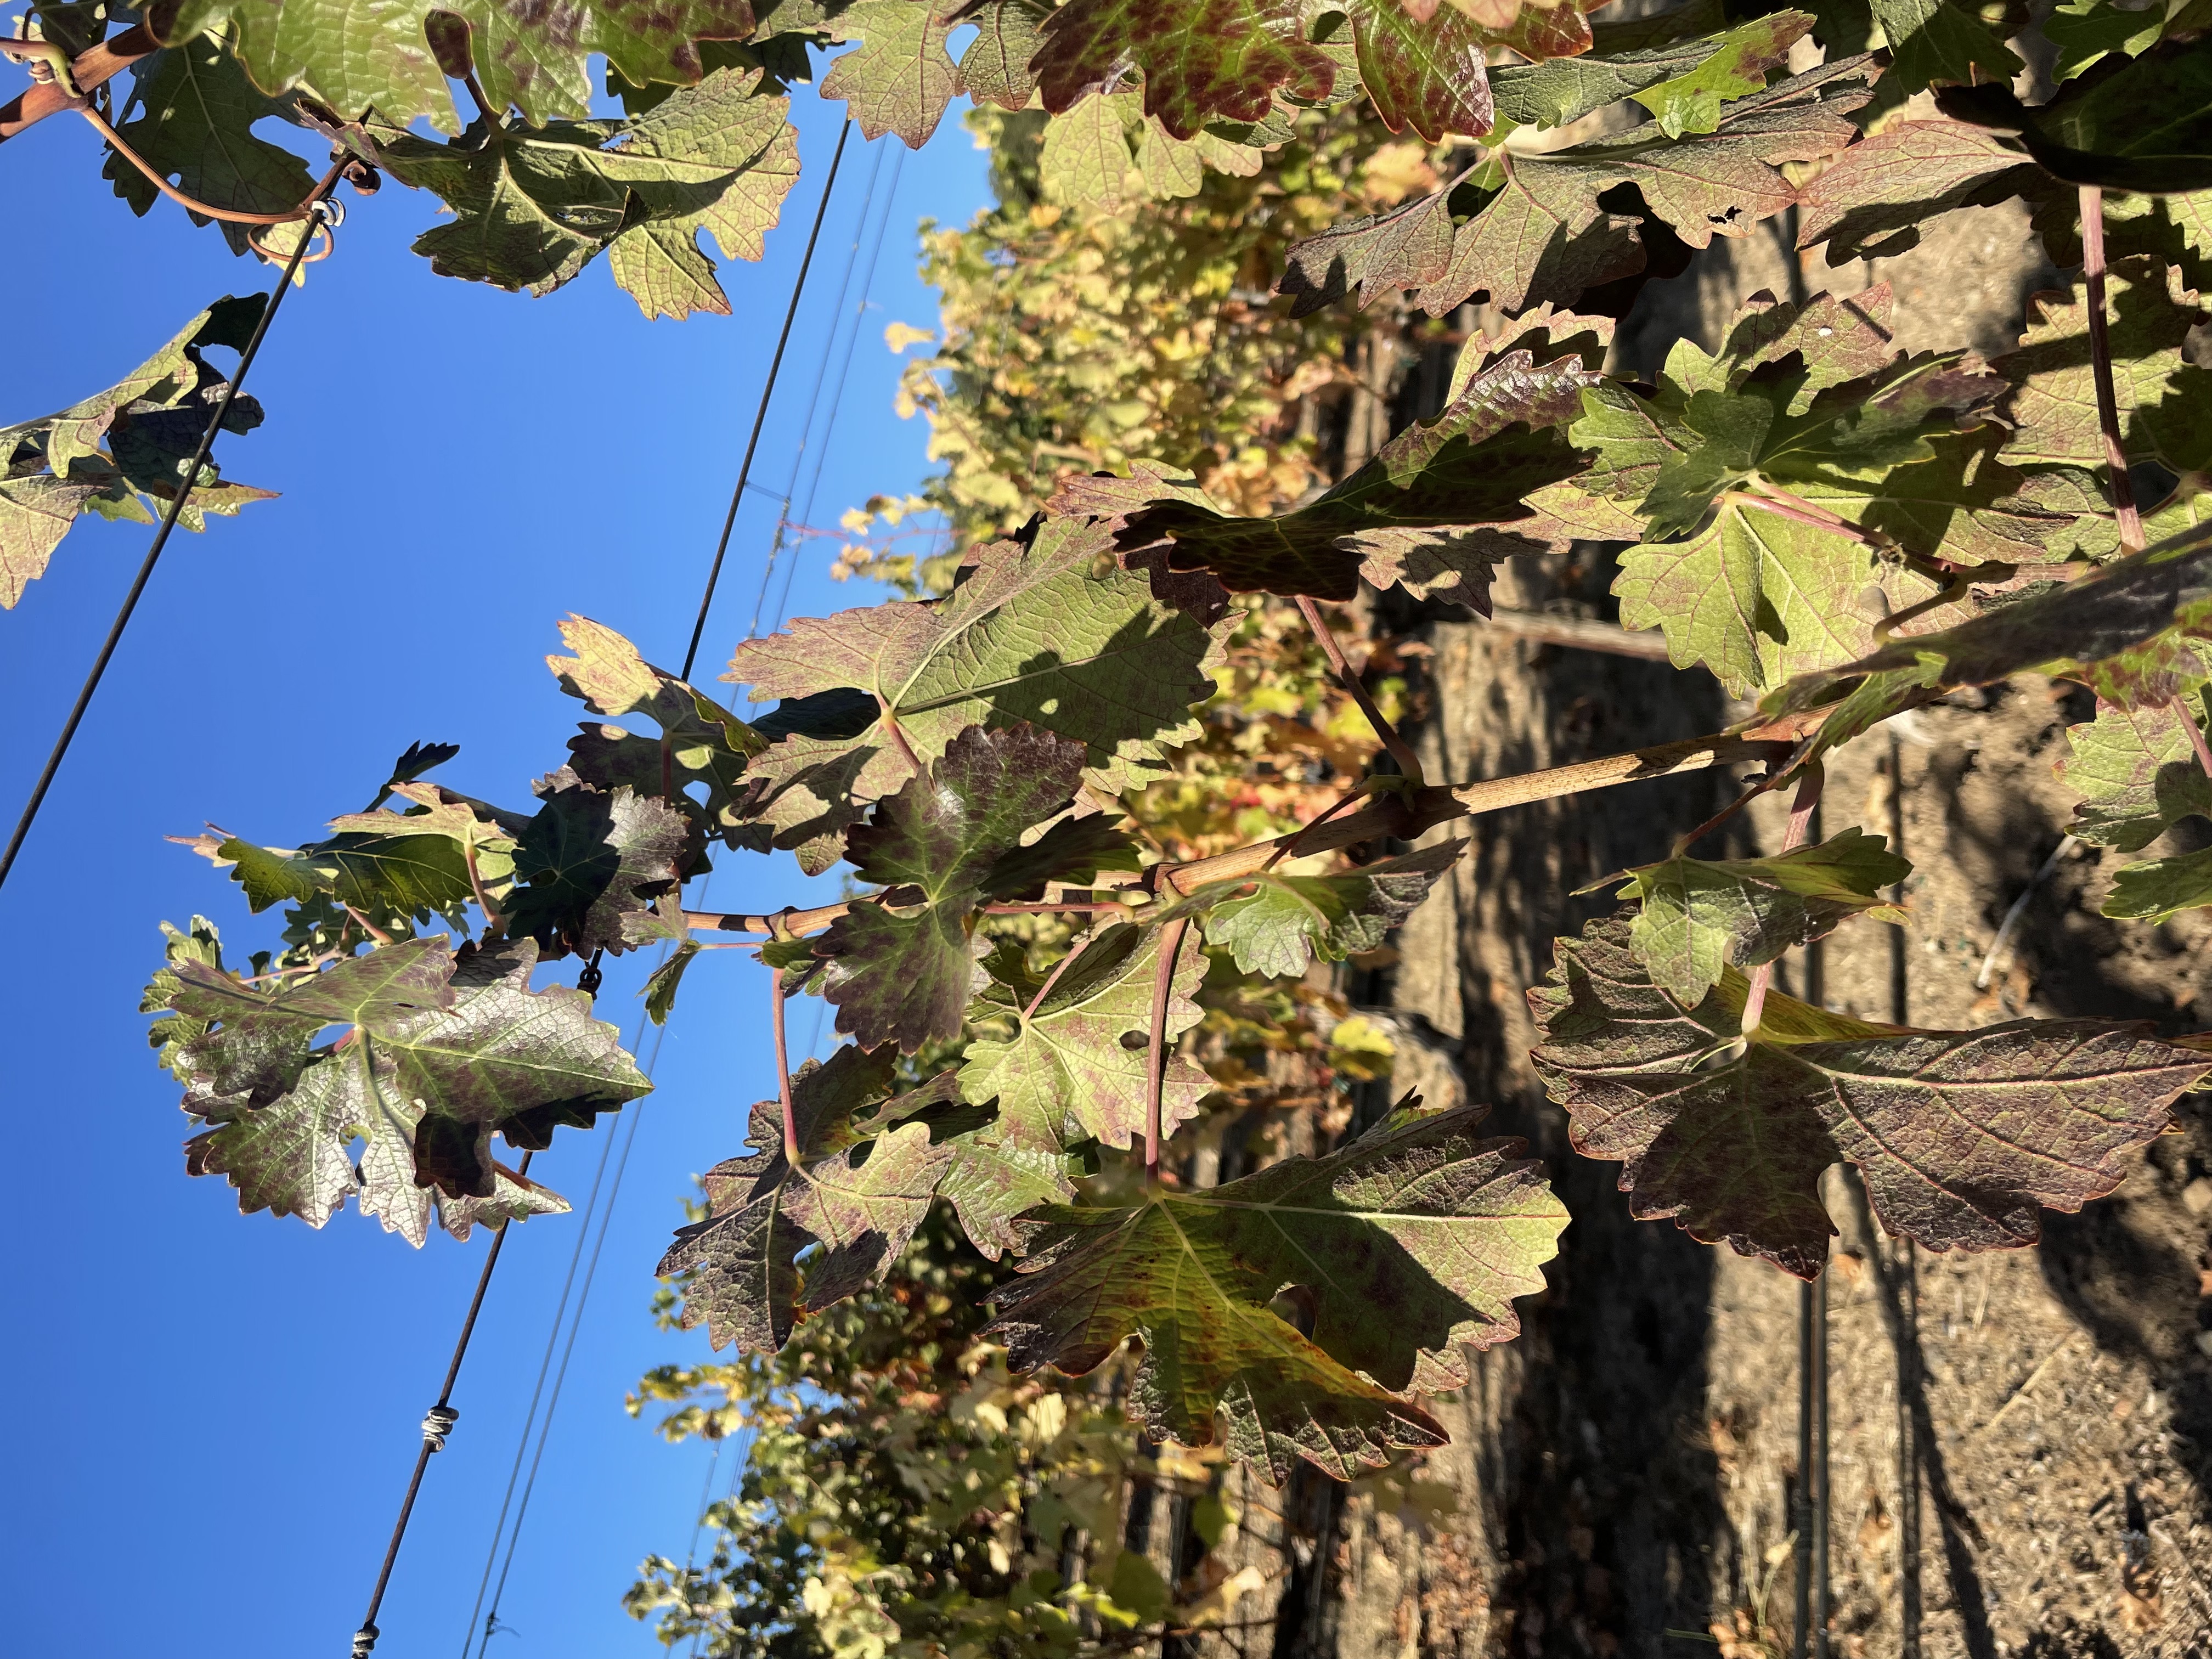
Label: Leafroll 3